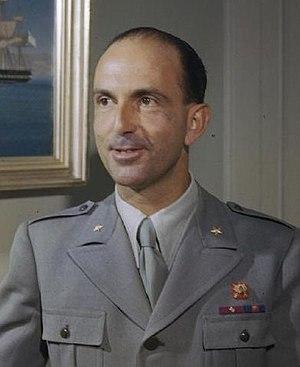
La descendance de Nicolas Iᵉʳ désigne ici l'ensemble des nombreux descendants du roi de Monténégro Nicolas Iᵉʳ, et de son épouse Milena Vukotić.
Humbert II, né le 15 septembre 1904 à Racconigi, Cuneo et mort le 18 mars 1983 à Genève, est le dernier roi d'Italie qui a régné durant 35 jours, du 9 mai au 13 juin 1946, ce qui lui vaut le surnom de Re di Maggio. Il quitte l'Italie quelques jours après la proclamation de la République italienne votée par référendum le 2 juin 1946.
Cet article présente l'arbre généalogique de la maison royale de Belgique, depuis Léopold Iᵉʳ de Belgique, premier roi des Belges.